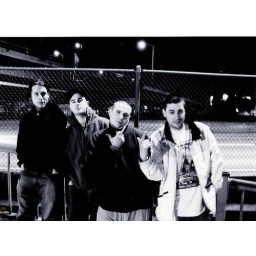
Just being bad boy yardies drinking on the train tracks like were still in high school....